Bassingbourn Barracks

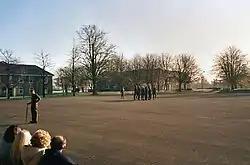
A passing-out parade at Bassingbourn army camp

Bassingbourn Barracks is a Ministry of Defence installation located north of Royston, Hertfordshire and southwest of Cambridge, Cambridgeshire, England.